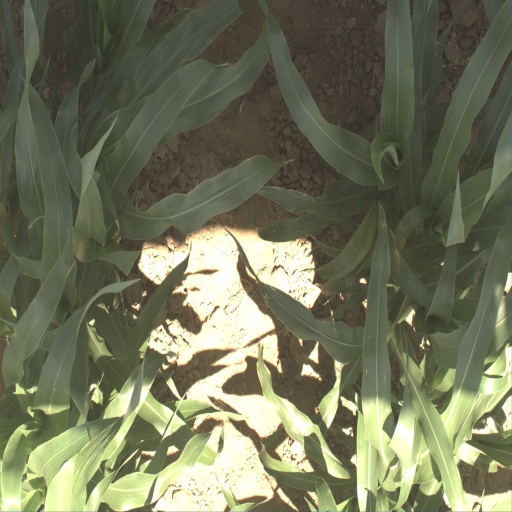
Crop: sorghum